Mass media in Ghana

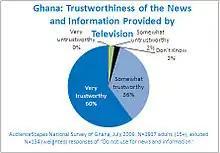
Ghana mass media, news and information provided by television.

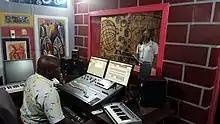
Radio studio in Ghana

Television was introduced to Ghana in 1965 and was under State control. The Ghana Broadcasting Corporation held a monopoly on television broadcasting until 1994, following the 1992 constitution of the new democratically elected government. Part of the 1992 constitution established the National Media Commission which held the responsibility to promote and ensure the independence of the media.